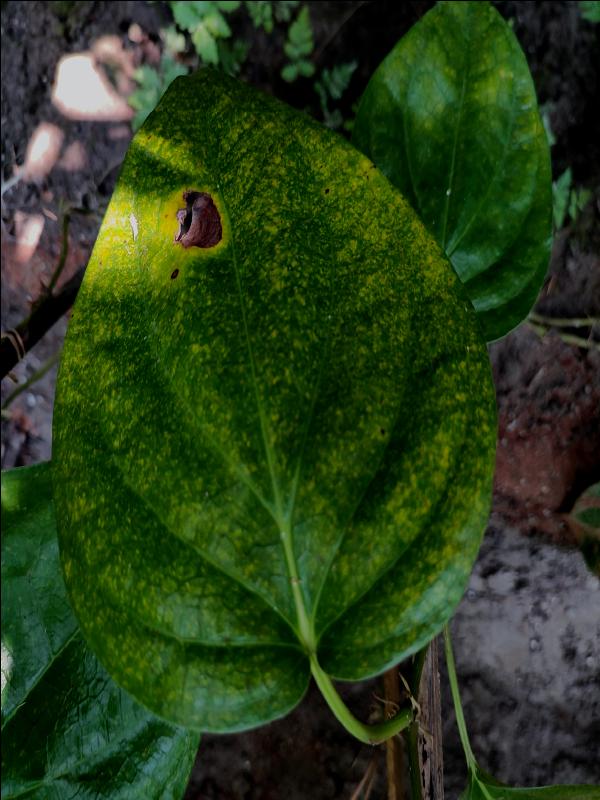
Label: Bacterial_Leaf_Disease